158th Airlift Squadron

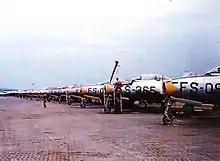
158th Fighter Squadron flightline at Tageu AB (K-2), South Korea June 1952.

On 12 December the 1116th FBW pilots flew eighty-eight effective combat sorties. On 15 December the 158th FBS was attacking a train when they were jumped by North Korean MiG-15s that attacked from 20,000 feet in pairs from the F-84s Six O'clock High position. Captain Paul Mitchel, flying as "Able 3" saw two MiGs behind two F-84s, so he came in behind them and closed to 100 feet, firing on the MiG leader's wingman. The MiG pilot bailed out, and his leader slowed down to see what was happening, so Mitchel fired on him, too, scoring some hits. Mitchel was credited with 1-0-1, obtaining the last officially credited F-84 MiG kill during the Korean War, and the only "kill" for the 116th FBW. The following day, 16 December, the 158th FBS lost their only aircraft attributed to enemy action during the conflict. While strafing ox carts south of Pyongyang Captain David Mather, "George 3", was hit by antiaircraft fire and his F-84 burst into flames. His wingman told him to bail out, and Mather's canopy was seen to come off, but the F-84 crashed before he could get out. On 18 December the 158th FBS returned to Japan.